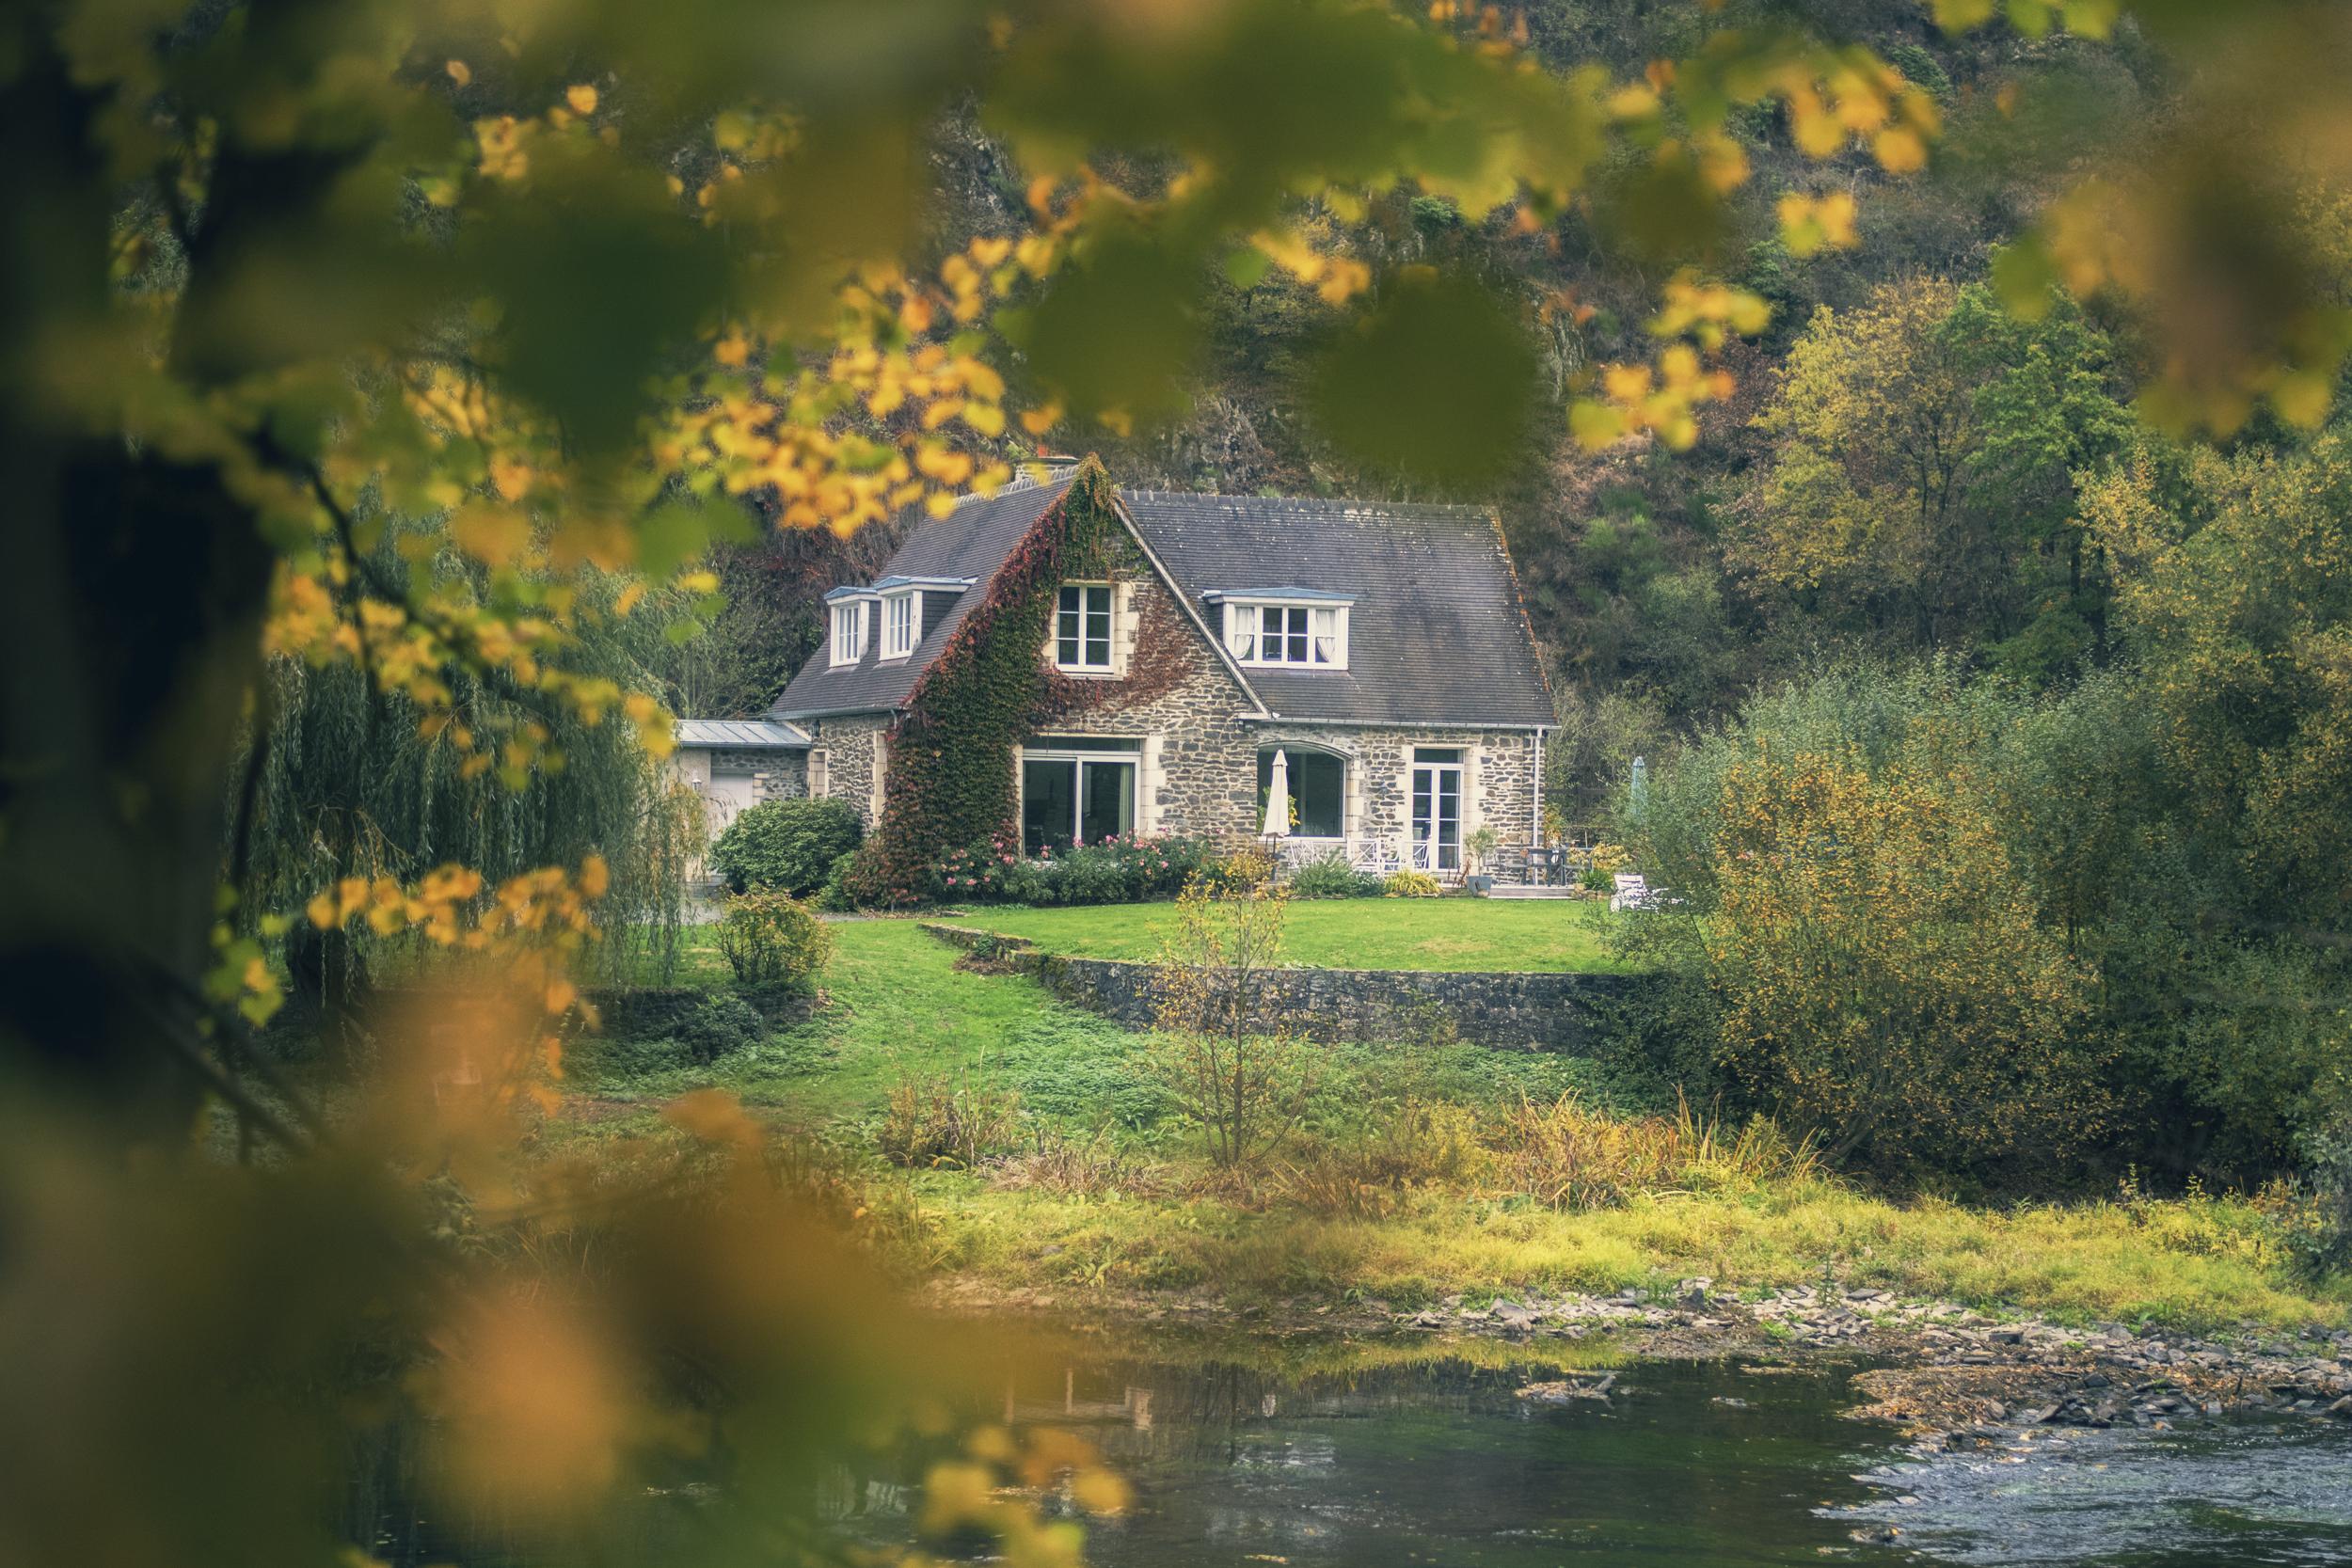
tree, nature, meadow, sunlight, leaf, france, europe, reflection, autumn, nikon, season, paysage, paisible, automne, arbres, d750, estate, woodland, calme, coeuruyann, 500mmf18, normandie, orne, rural area